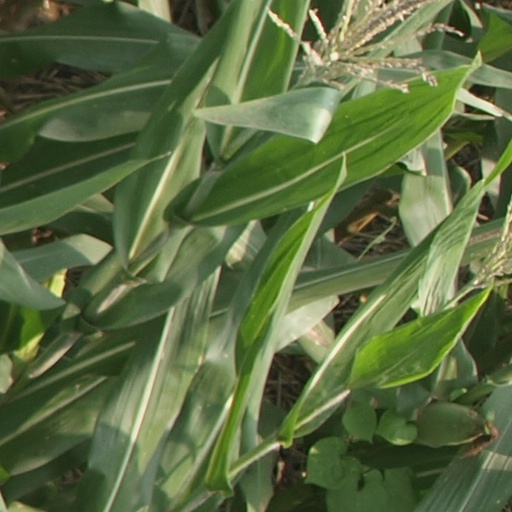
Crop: maize; corn